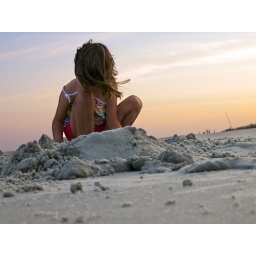
Katelyn plays in the ruins of a sand castle at Hilton Head Island on Tuesday, July 28, 2009.